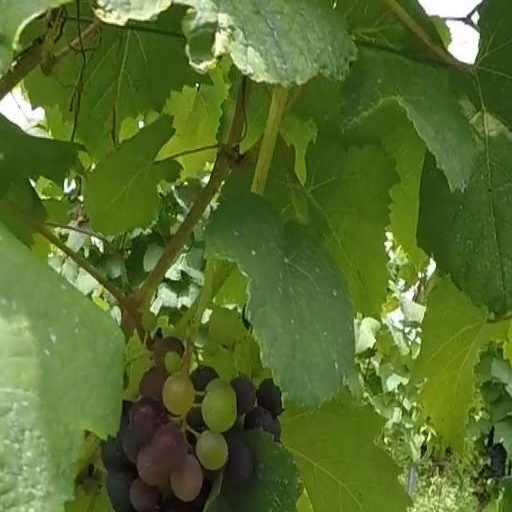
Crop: grape